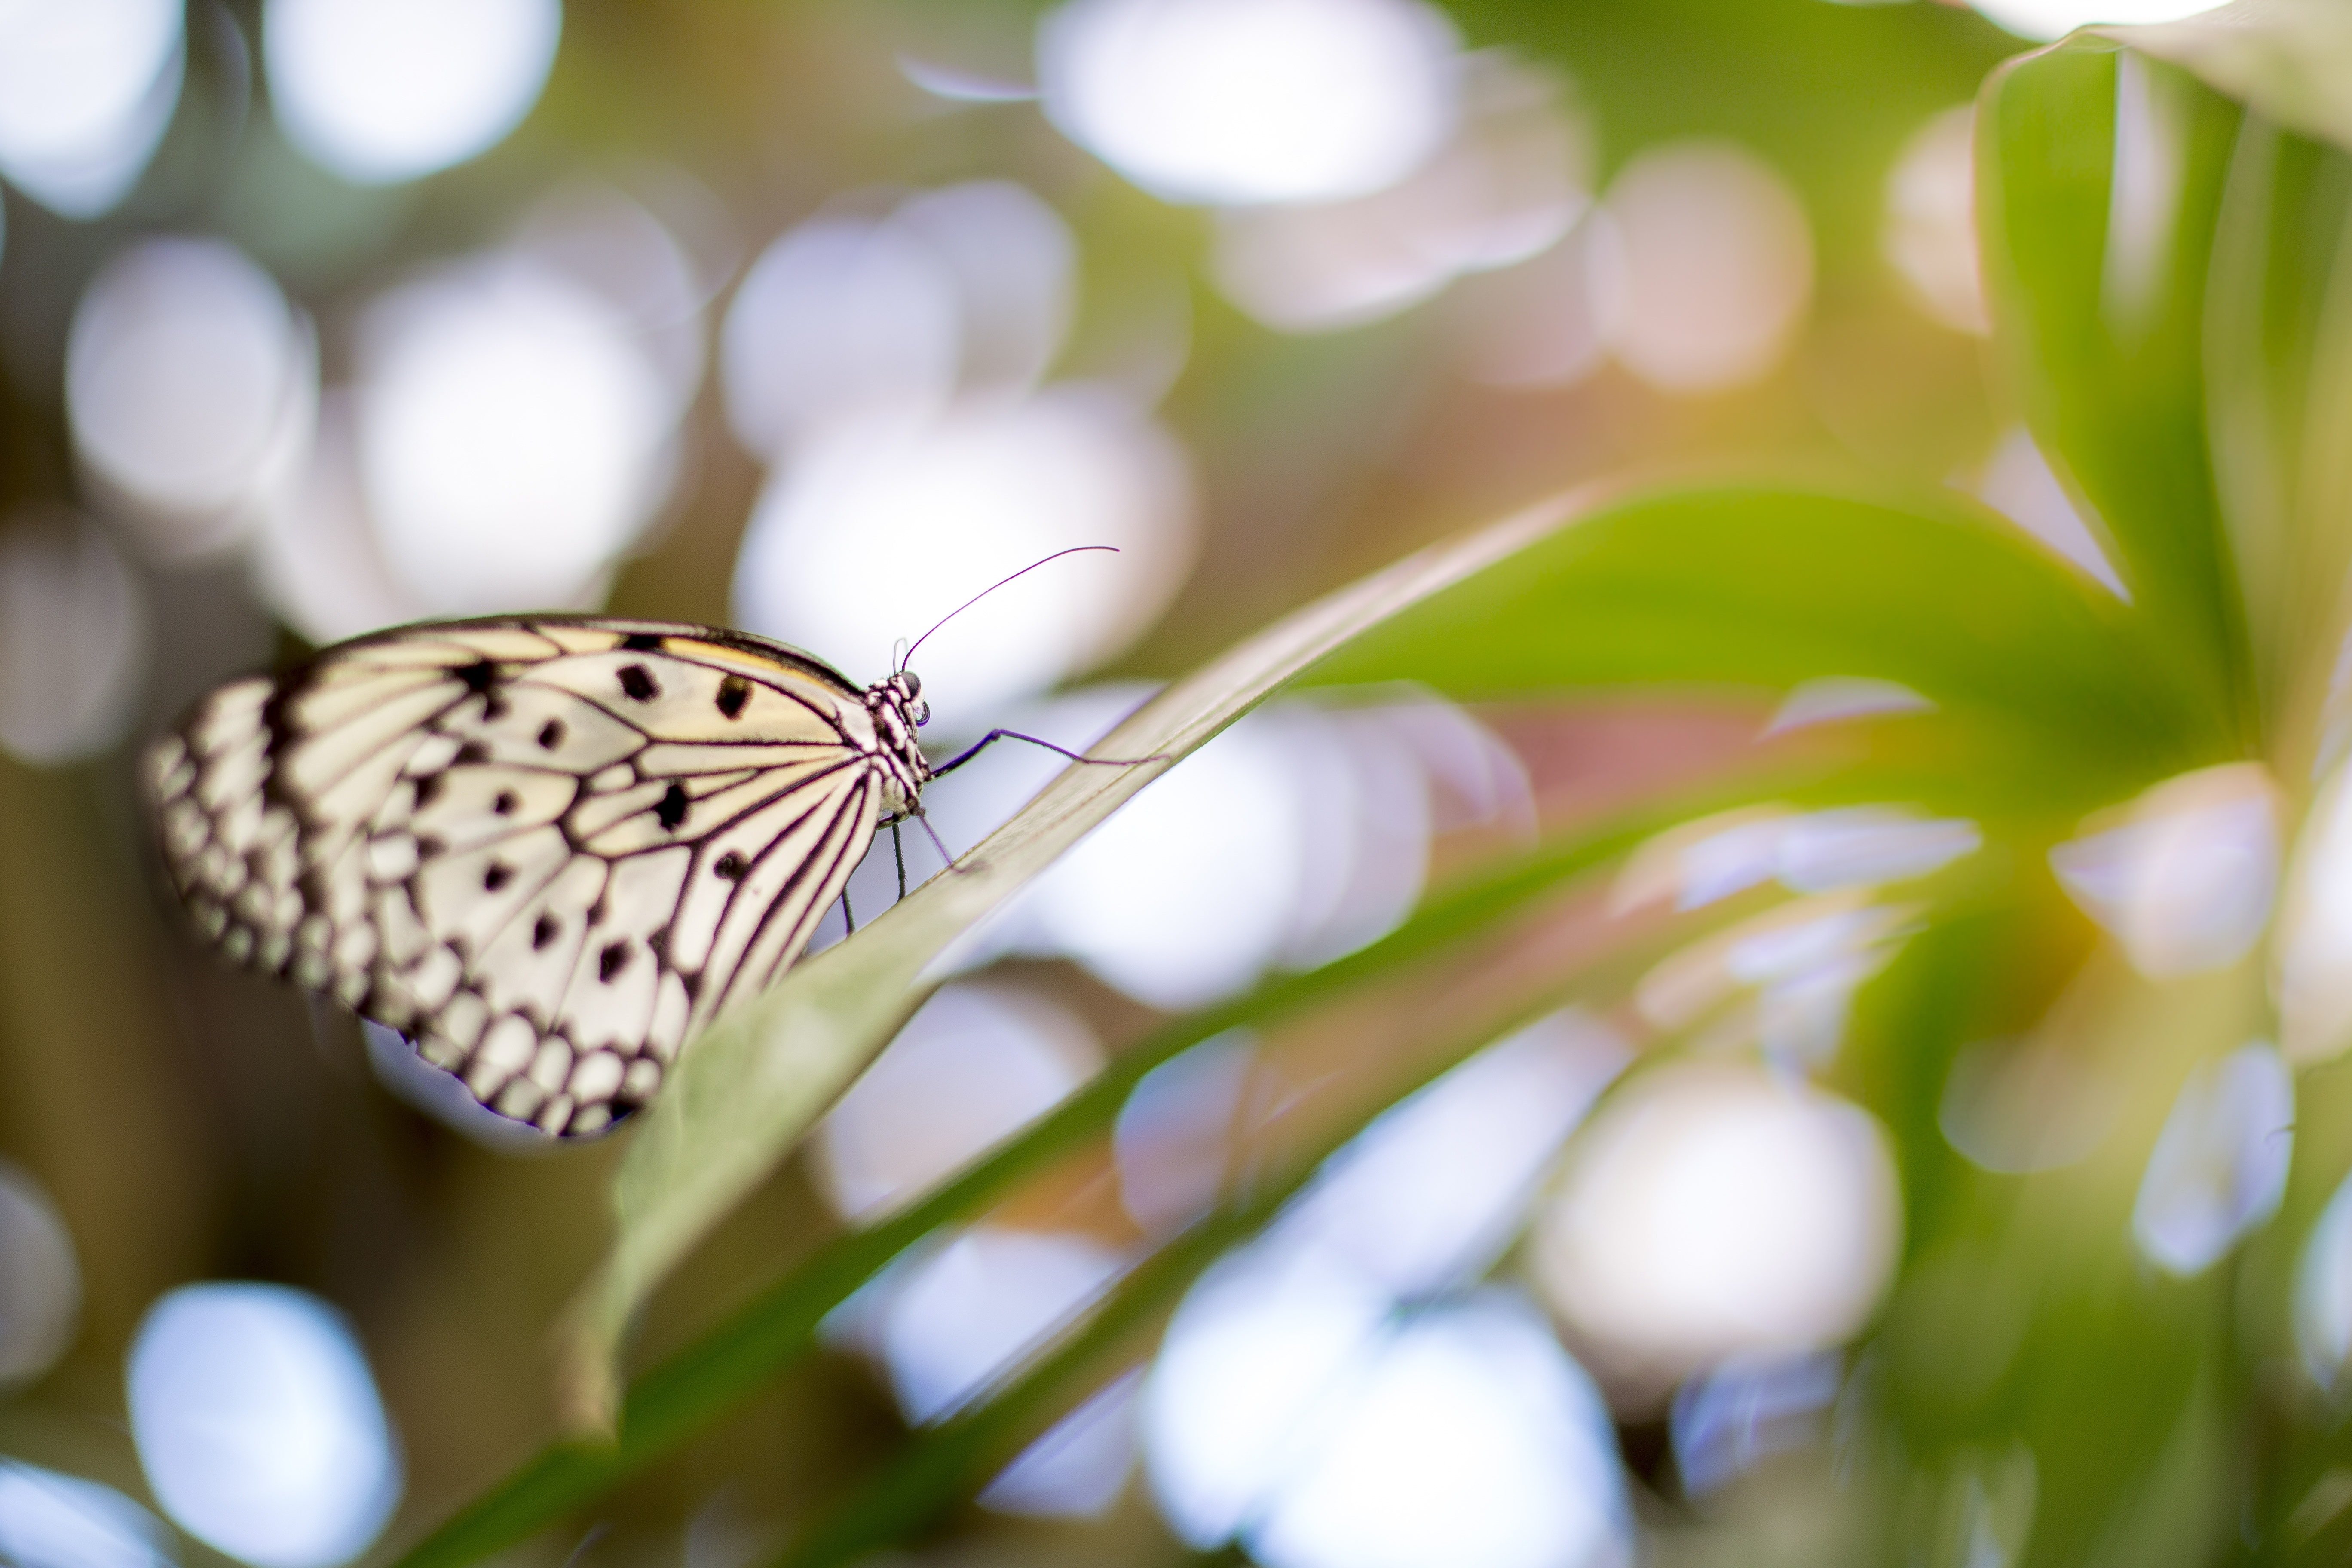
nature, grass, branch, photography, leaf, flower, petal, animal, green, insect, botany, butterfly, flora, fauna, invertebrate, close up, macro photography, pollinator, moths and butterflies